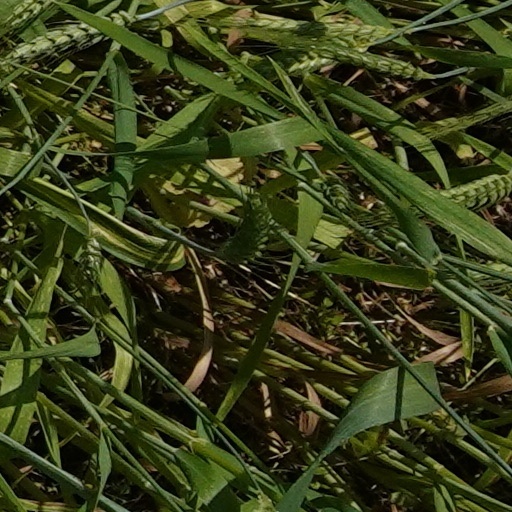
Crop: wheat